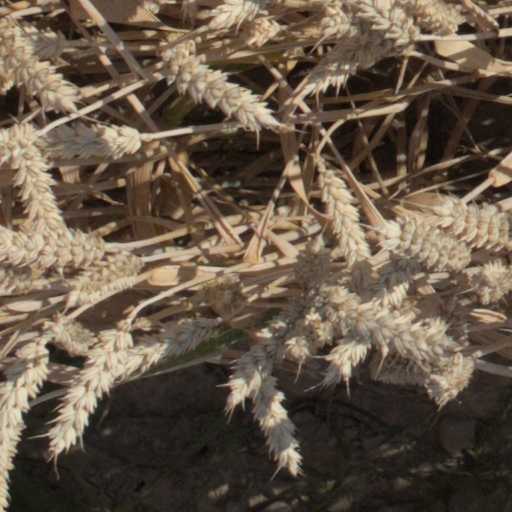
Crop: wheat